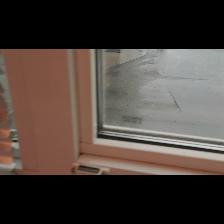
Label: NonHuman